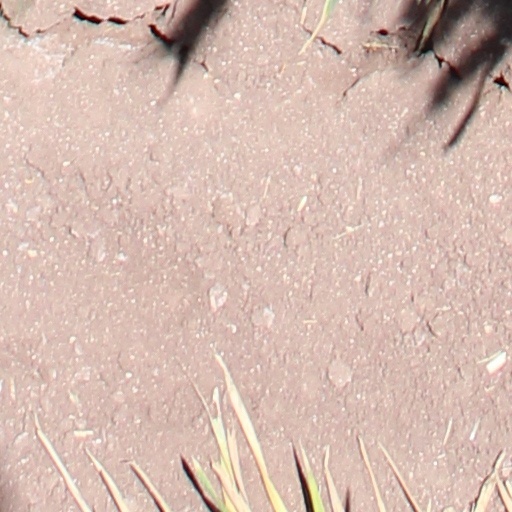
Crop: wheat